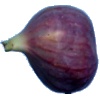
Label: fig